Human rights in Egypt under the Supreme Council of the Armed Forces

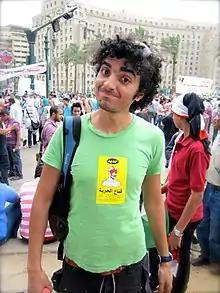
Mohammed Fahmy AKA Ganzeer, the graffiti artist who designed the sticker on the T-shirt and was arrested for posting it in Tahrir Square.

Graffiti artist Ganzeer, film director Aida El-Kashef, and musician/painter Nadim Amin AKA NadimX were arrested for posting a poster that offended the military police. They were released later that day. "I don't know why we were transferred to the military prosecution" said graffiti artist Mohamed Fahmy, a 29-year-old Egyptian artist, who goes by Ganzeer on Twitter, minutes after his release. He said that in custody he and others talked about "politics and democracy".